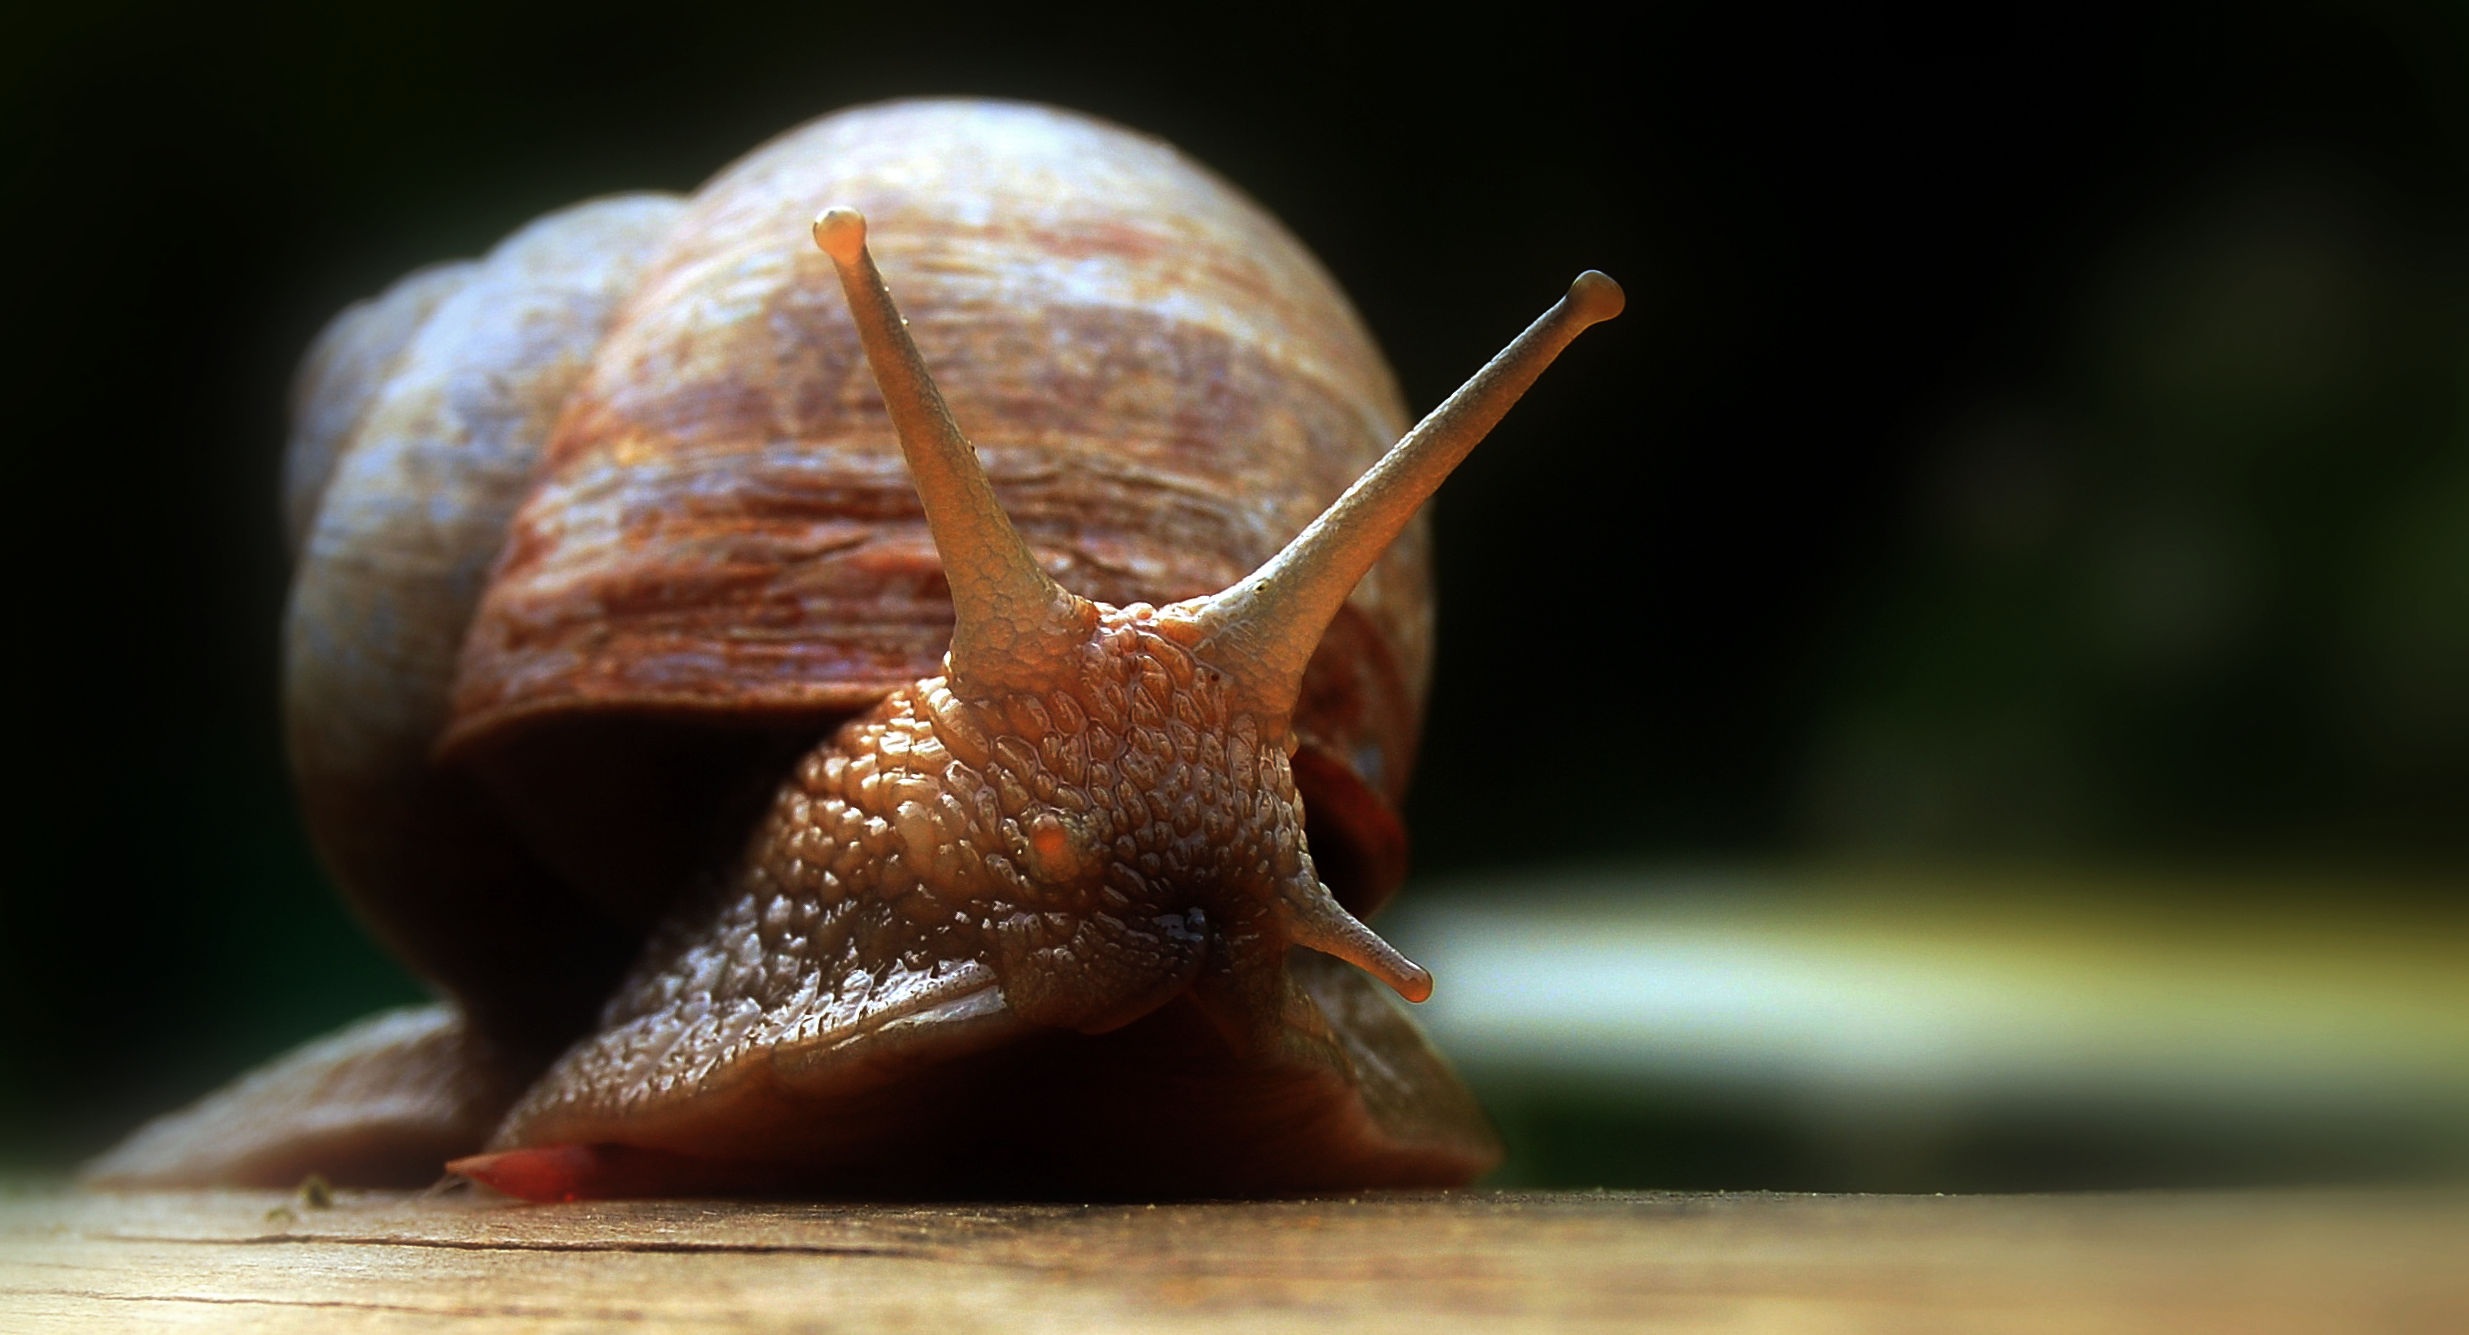
nature, photography, spiral, animal, wildlife, macro, garden, fauna, invertebrate, housing, close up, snail, eye, animal world, molluscs, macro photography, slowly, probe, sea snail, snails and slugs